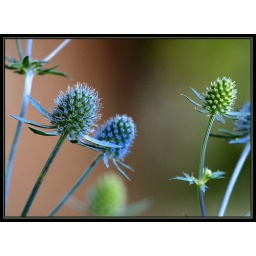
The flower of Scotland. taken at the garden of the painter Claude Monet in Giverny France, with great blue colors